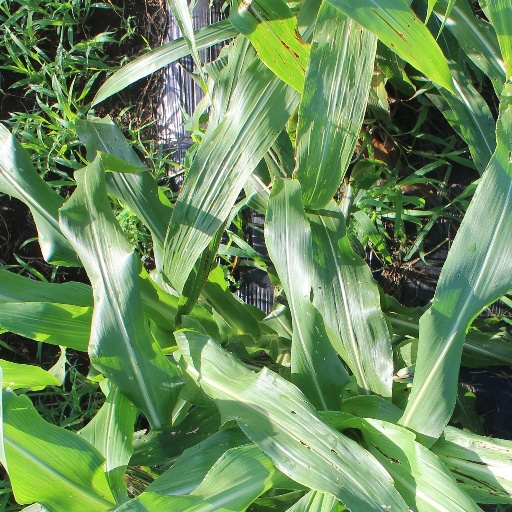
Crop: sorghum